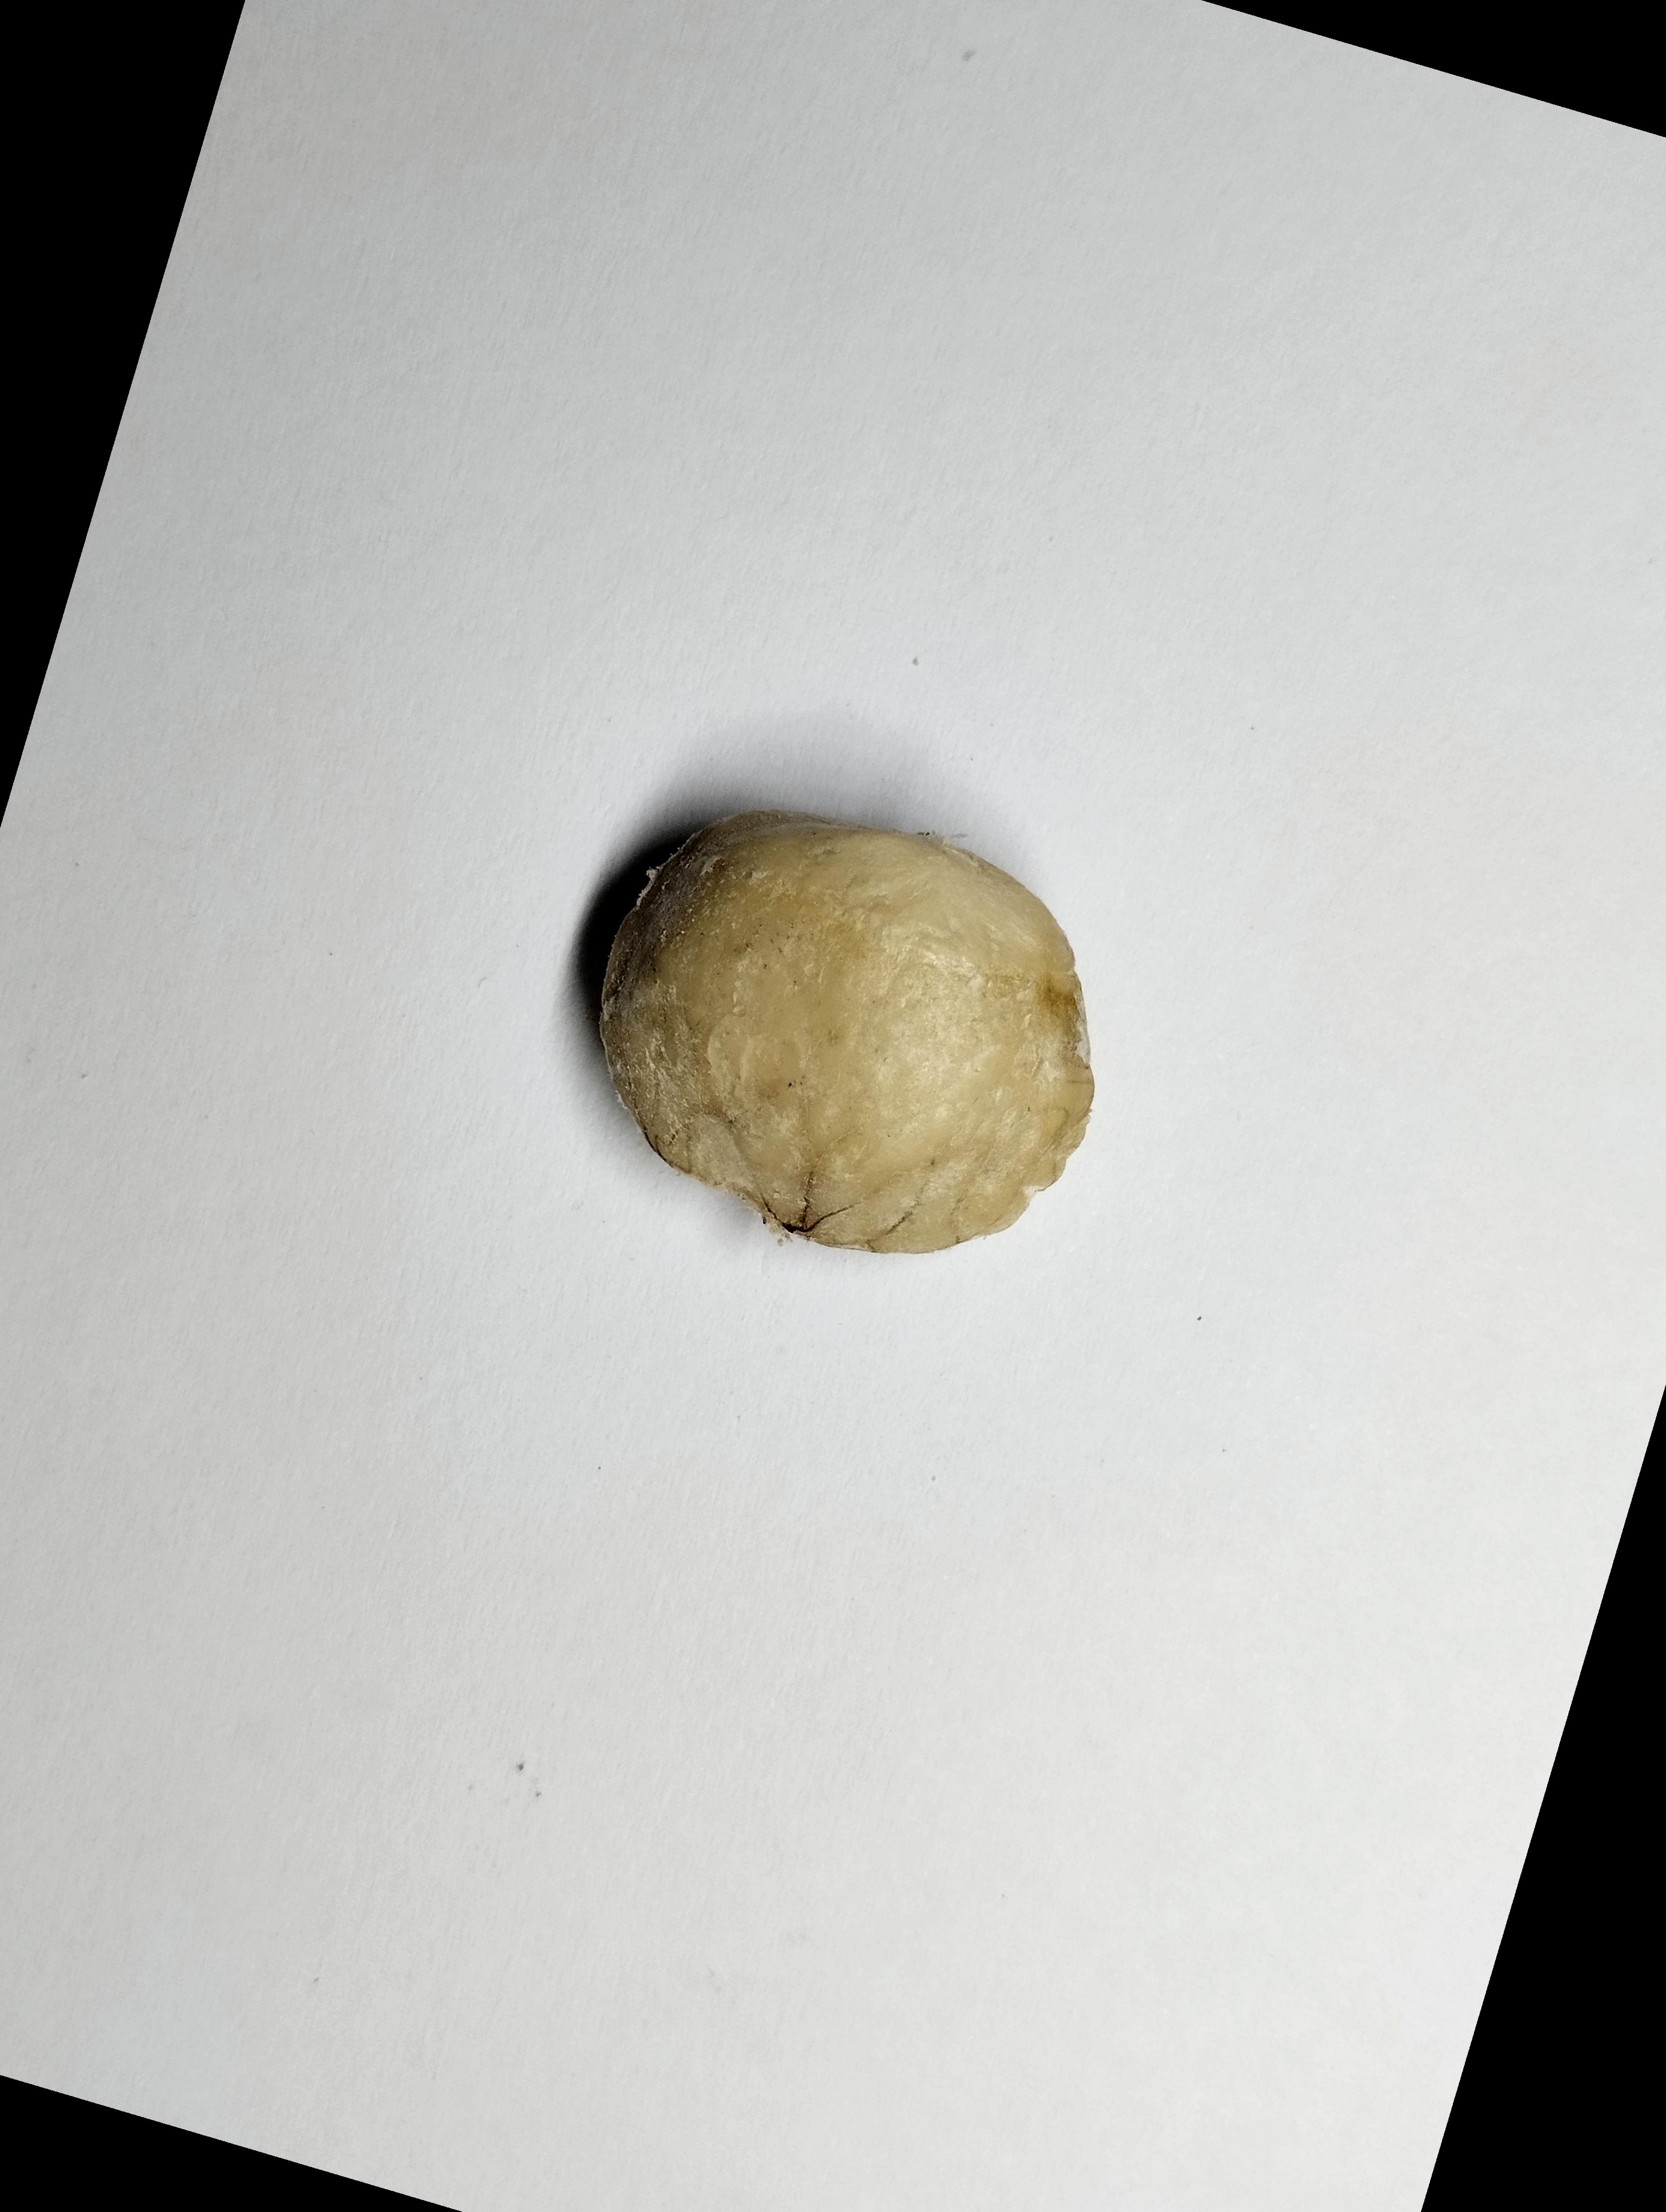
Label: bagus (good seed)